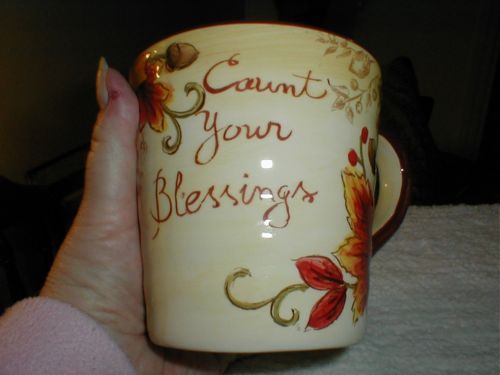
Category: mug